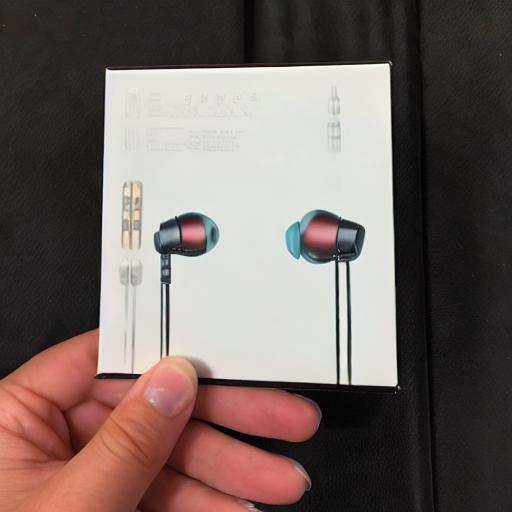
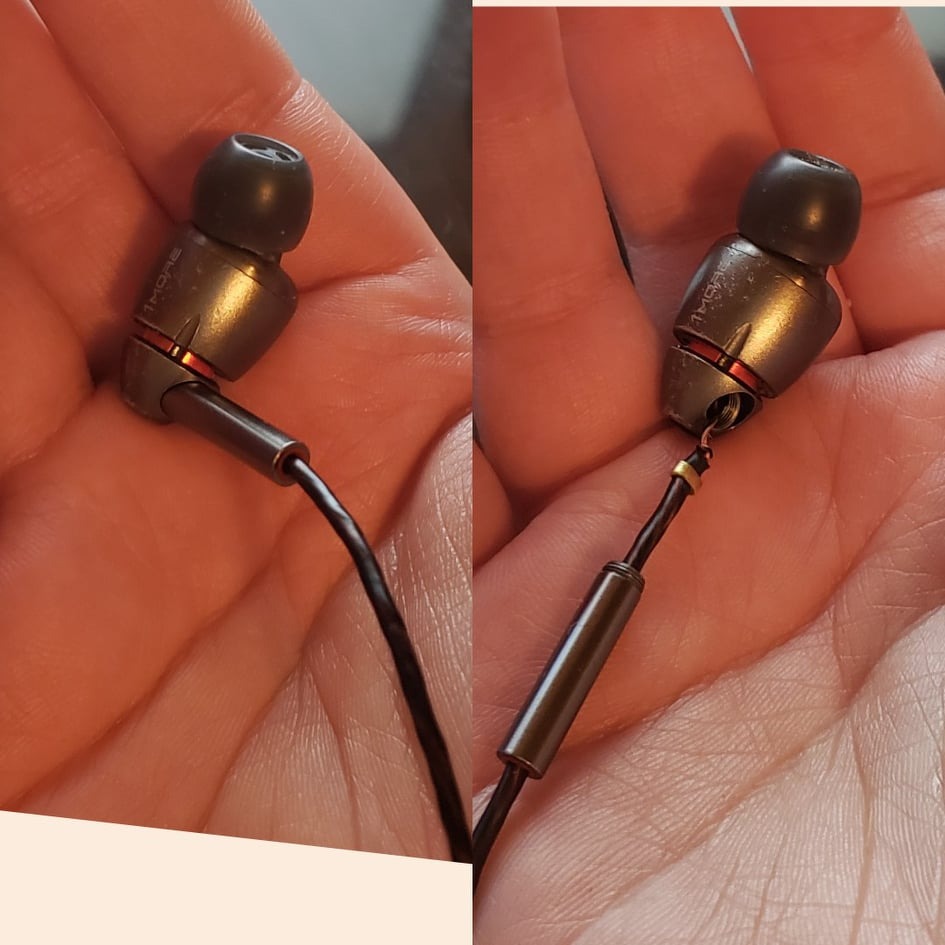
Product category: headphones
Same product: no